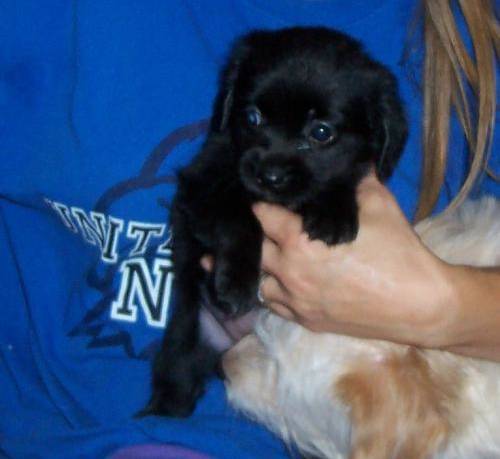
Label: dog